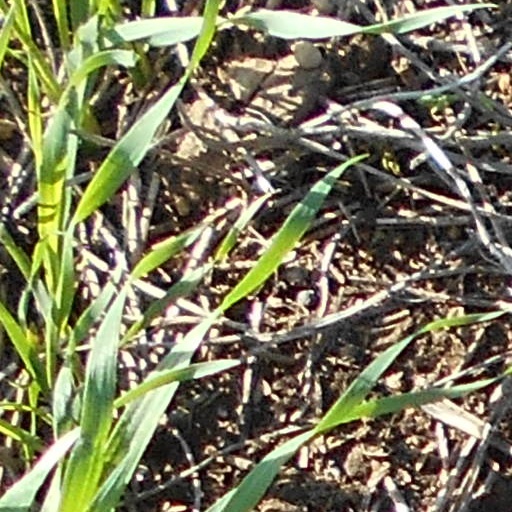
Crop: wheat